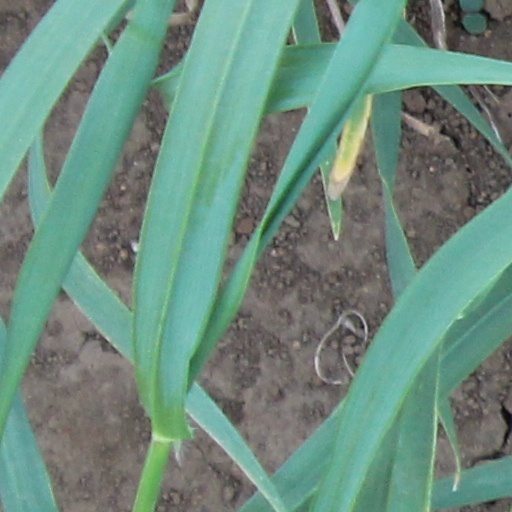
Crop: wheat